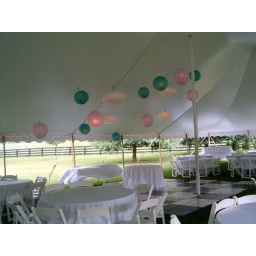
Paper lanters in white, teal green and lavender of different sizes and shapes hung over the dance floor